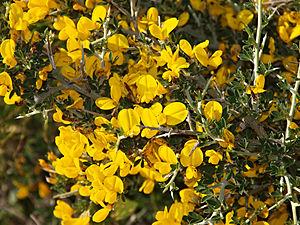
Le genêt de Corse est une espèce végétale de la famille des Fabaceae, originaire de la Corse et de la Sardaigne.
Morsiglia est une commune française située dans la circonscription départementale de la Haute-Corse et le territoire de la collectivité de Corse. Elle appartient à l'ancienne piève de Luri, dans le Cap Corse.